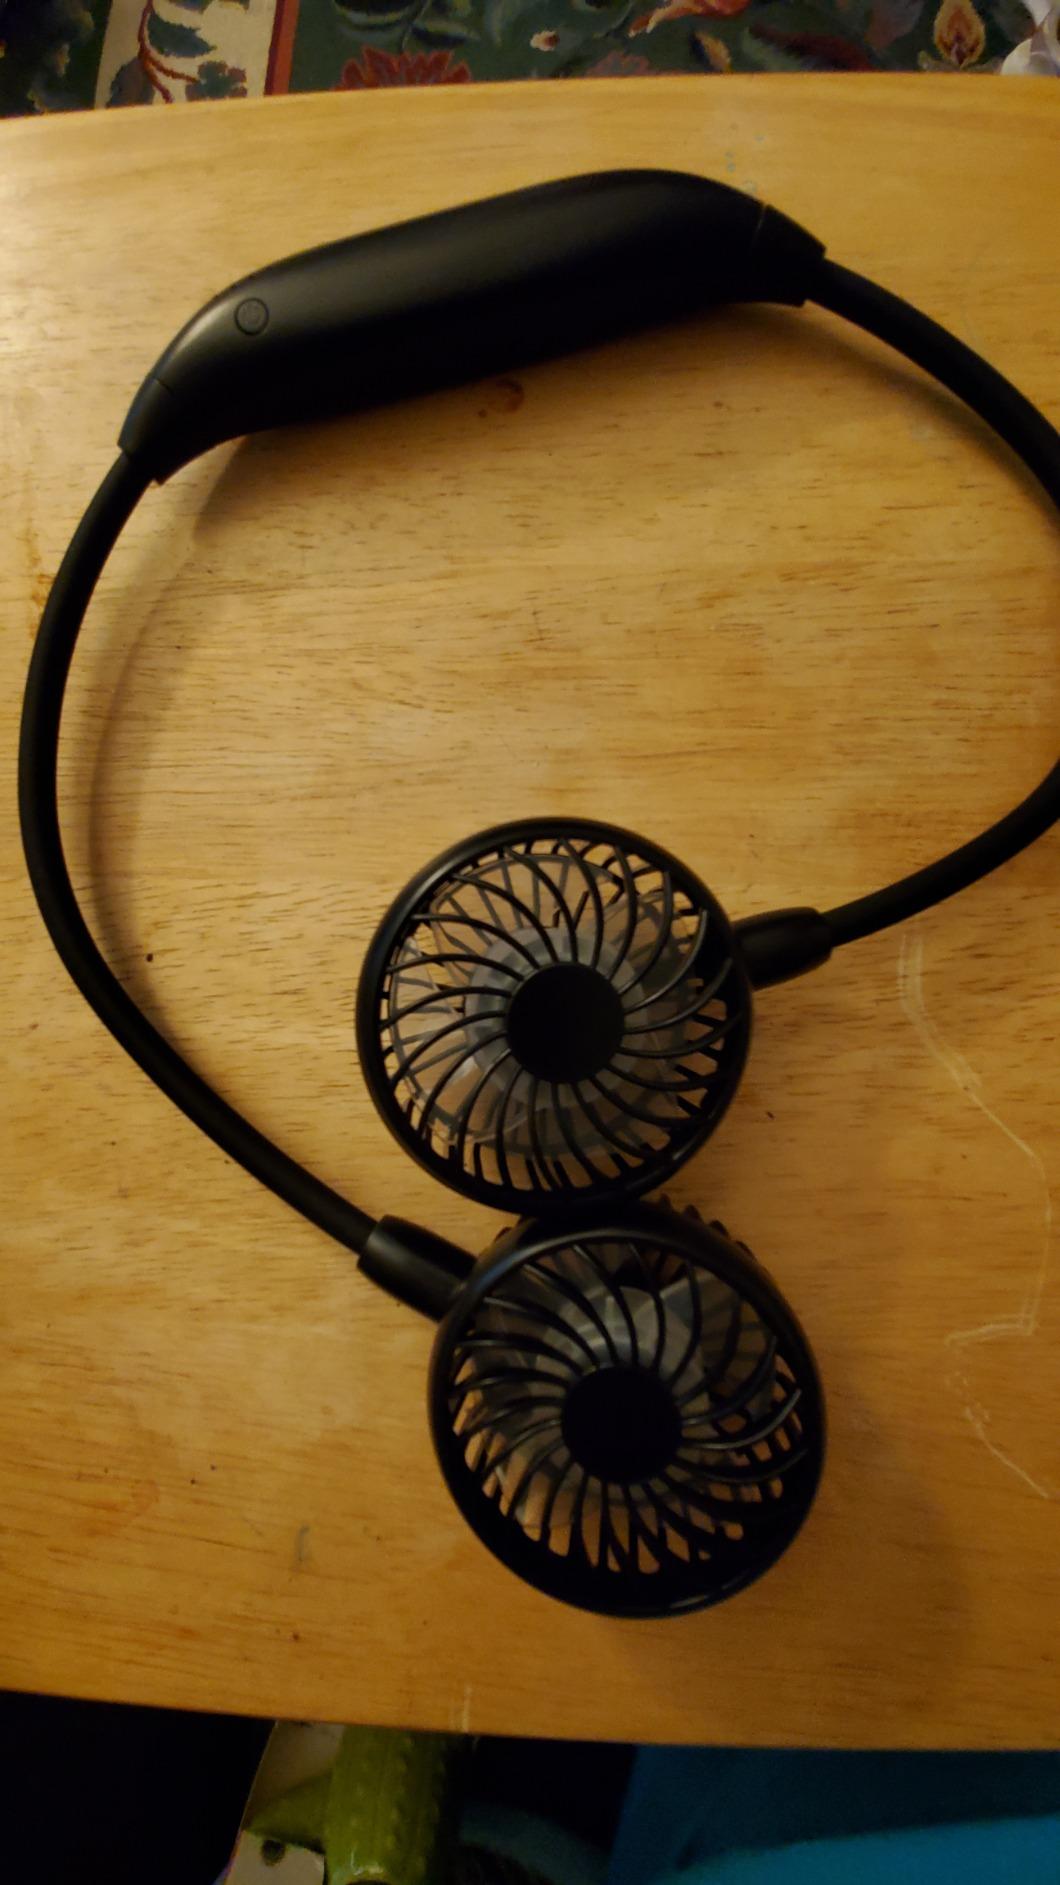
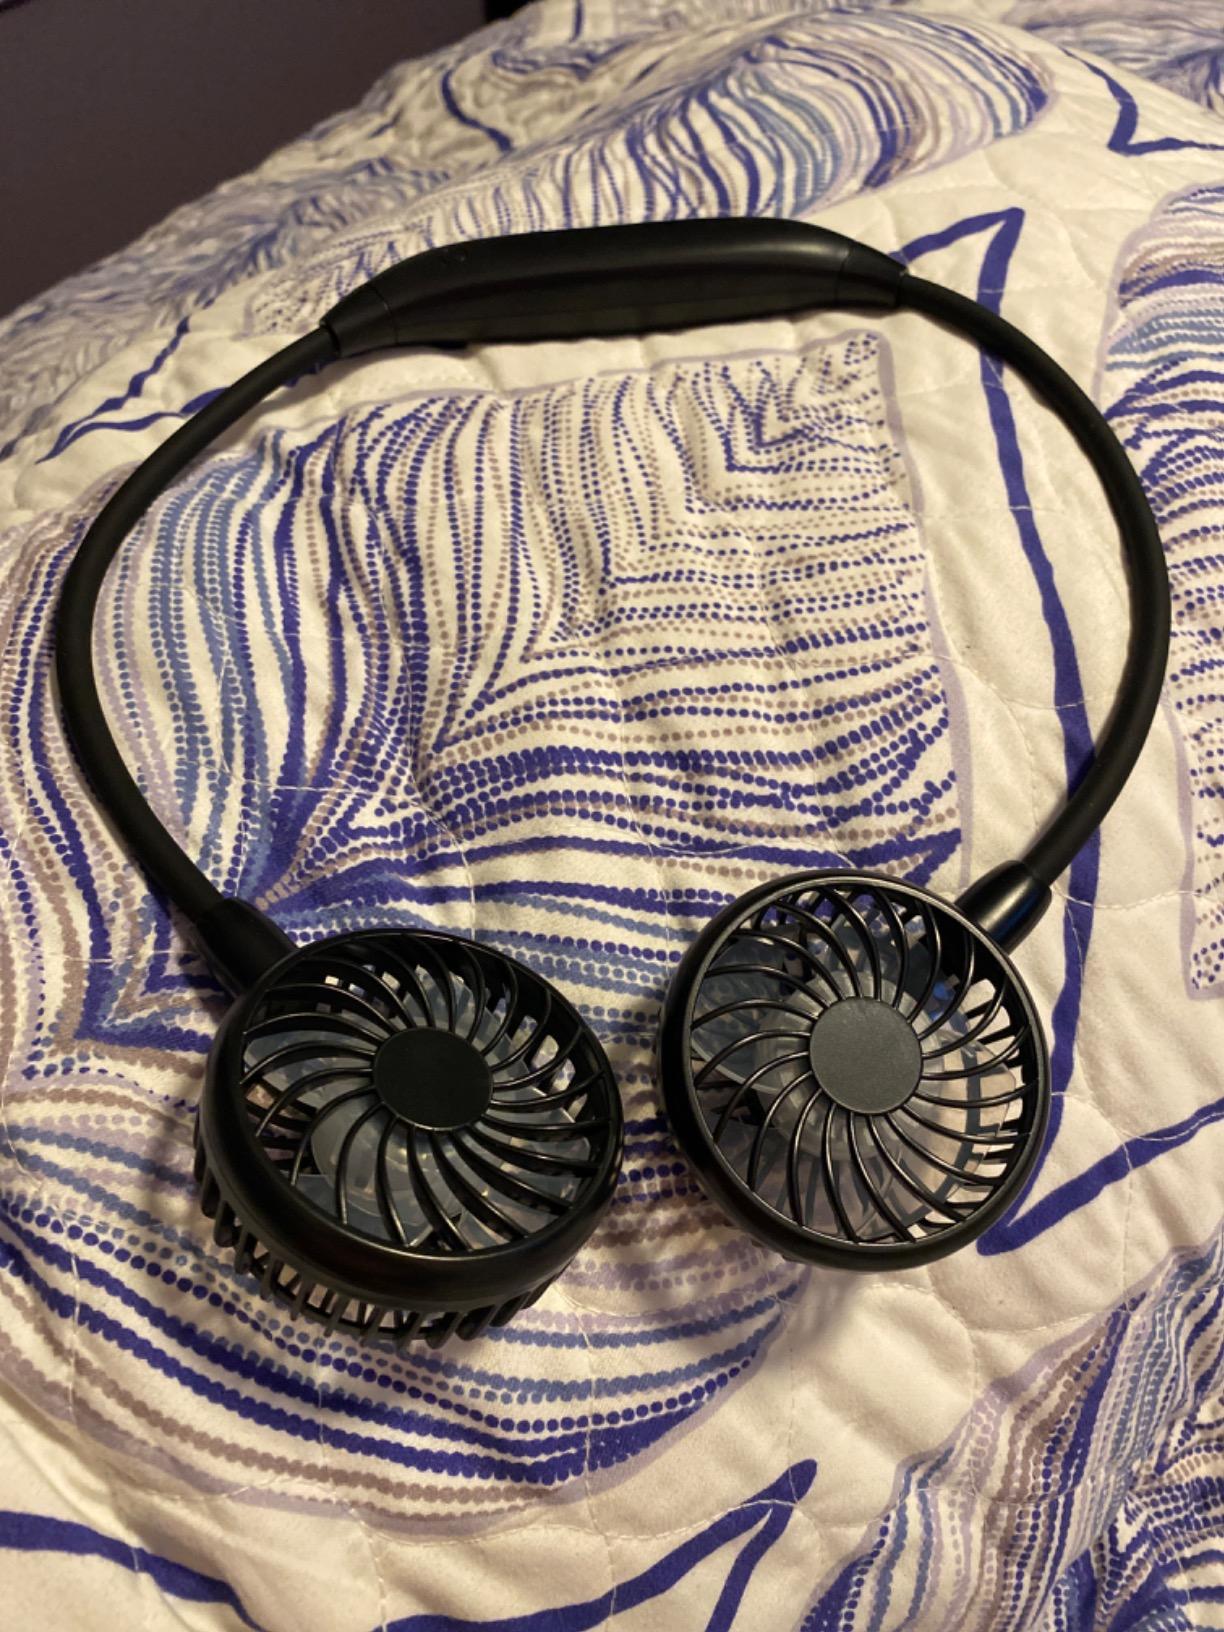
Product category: fan
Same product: yes